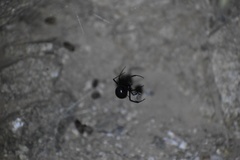
Species: Lactrodectus_hesperus